Optogenetics

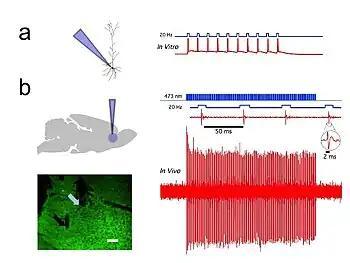
Fig 1. Channelrhodopsin-2 (ChR2) induces temporally precise blue light-driven activity in rat prelimbic prefrontal cortical neurons. a) "In vitro" schematic (left) showing blue light delivery and whole-cell patch-clamp recording of light-evoked activity from a fluorescent CaMKllα::ChR2-EYFP expressing pyramidal neuron (right) in an acute brain slice. b) "In vivo" schematic (left) showing blue light (473 nm) delivery and single-unit recording. (bottom left) Coronal brain slice showing expression of CaMKllα::ChR2-EYFP in the prelimbic region. Light blue arrow shows tip of the optical fiber; black arrow shows tip of the recording electrode (left). White bar, 100 μm. (bottom right) "In vivo" light recording of prefrontal cortical neuron in a transduced CaMKllα::ChR2-EYFP rat showing light-evoked spiking to 20 Hz delivery of blue light pulses (right). Inset, representative light-evoked single-unit response.

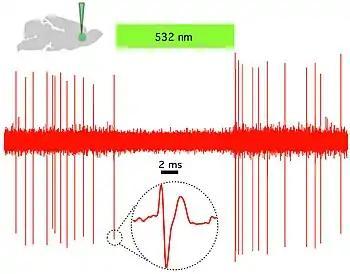
Fig 2. Halorhodopsin (NpHR) rapidly and reversibly silences spontaneous activity "in vivo" in rat prelimbic prefrontal cortex. (Top left) Schematic showing "in vivo" green (532 nm) light delivery and single- unit recording of a spontaneously active CaMKllα::eNpHR3.0- EYFP expressing pyramidal neuron. (Right) Example trace showing that continuous 532 nm illumination inhibits single-unit activity "in vivo". Inset, representative single unit event; Green bar, 10 seconds.

Optogenetics provides millisecond-scale temporal precision which allows the experimenter to keep pace with fast biological information processing (for example, in probing the causal role of specific action potential patterns in defined neurons). Indeed, to probe the neural code, optogenetics by definition must operate on the millisecond timescale to allow addition or deletion of precise activity patterns within specific cells in the brains of intact animals, including mammals (see Figure 1). By comparison, the temporal precision of traditional genetic manipulations (employed to probe the causal role of specific genes within cells, via "loss-of-function" or "gain of function" changes in these genes) is rather slow, from hours or days to months. It is important to also have fast readouts in optogenetics that can keep pace with the optical control. This can be done with electrical recordings ("optrodes") or with reporter proteins that are biosensors, where scientists have fused fluorescent proteins to detector proteins. Additionally, beyond its scientific impact optogenetics represents an important case study in the value of both ecological conservation (as many of the key tools of optogenetics arise from microbial organisms occupying specialized environmental niches), and in the importance of pure basic science as these opsins were studied over decades for their own sake by biophysicists and microbiologists, without involving consideration of their potential value in delivering insights into neuroscience and neuropsychiatric disease.